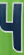
Number: 4